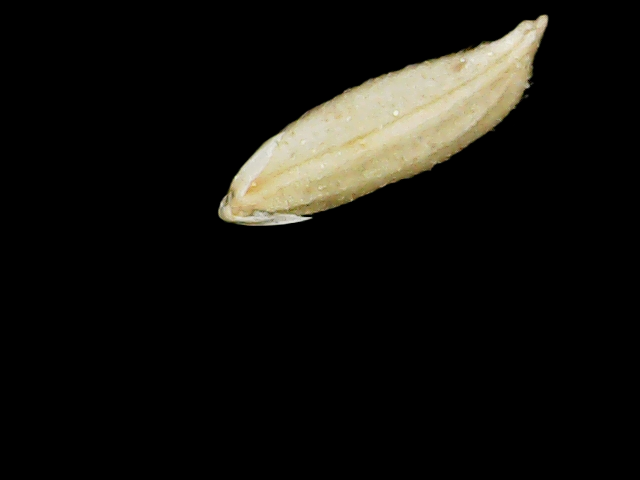
Rice variety: Binadhan12